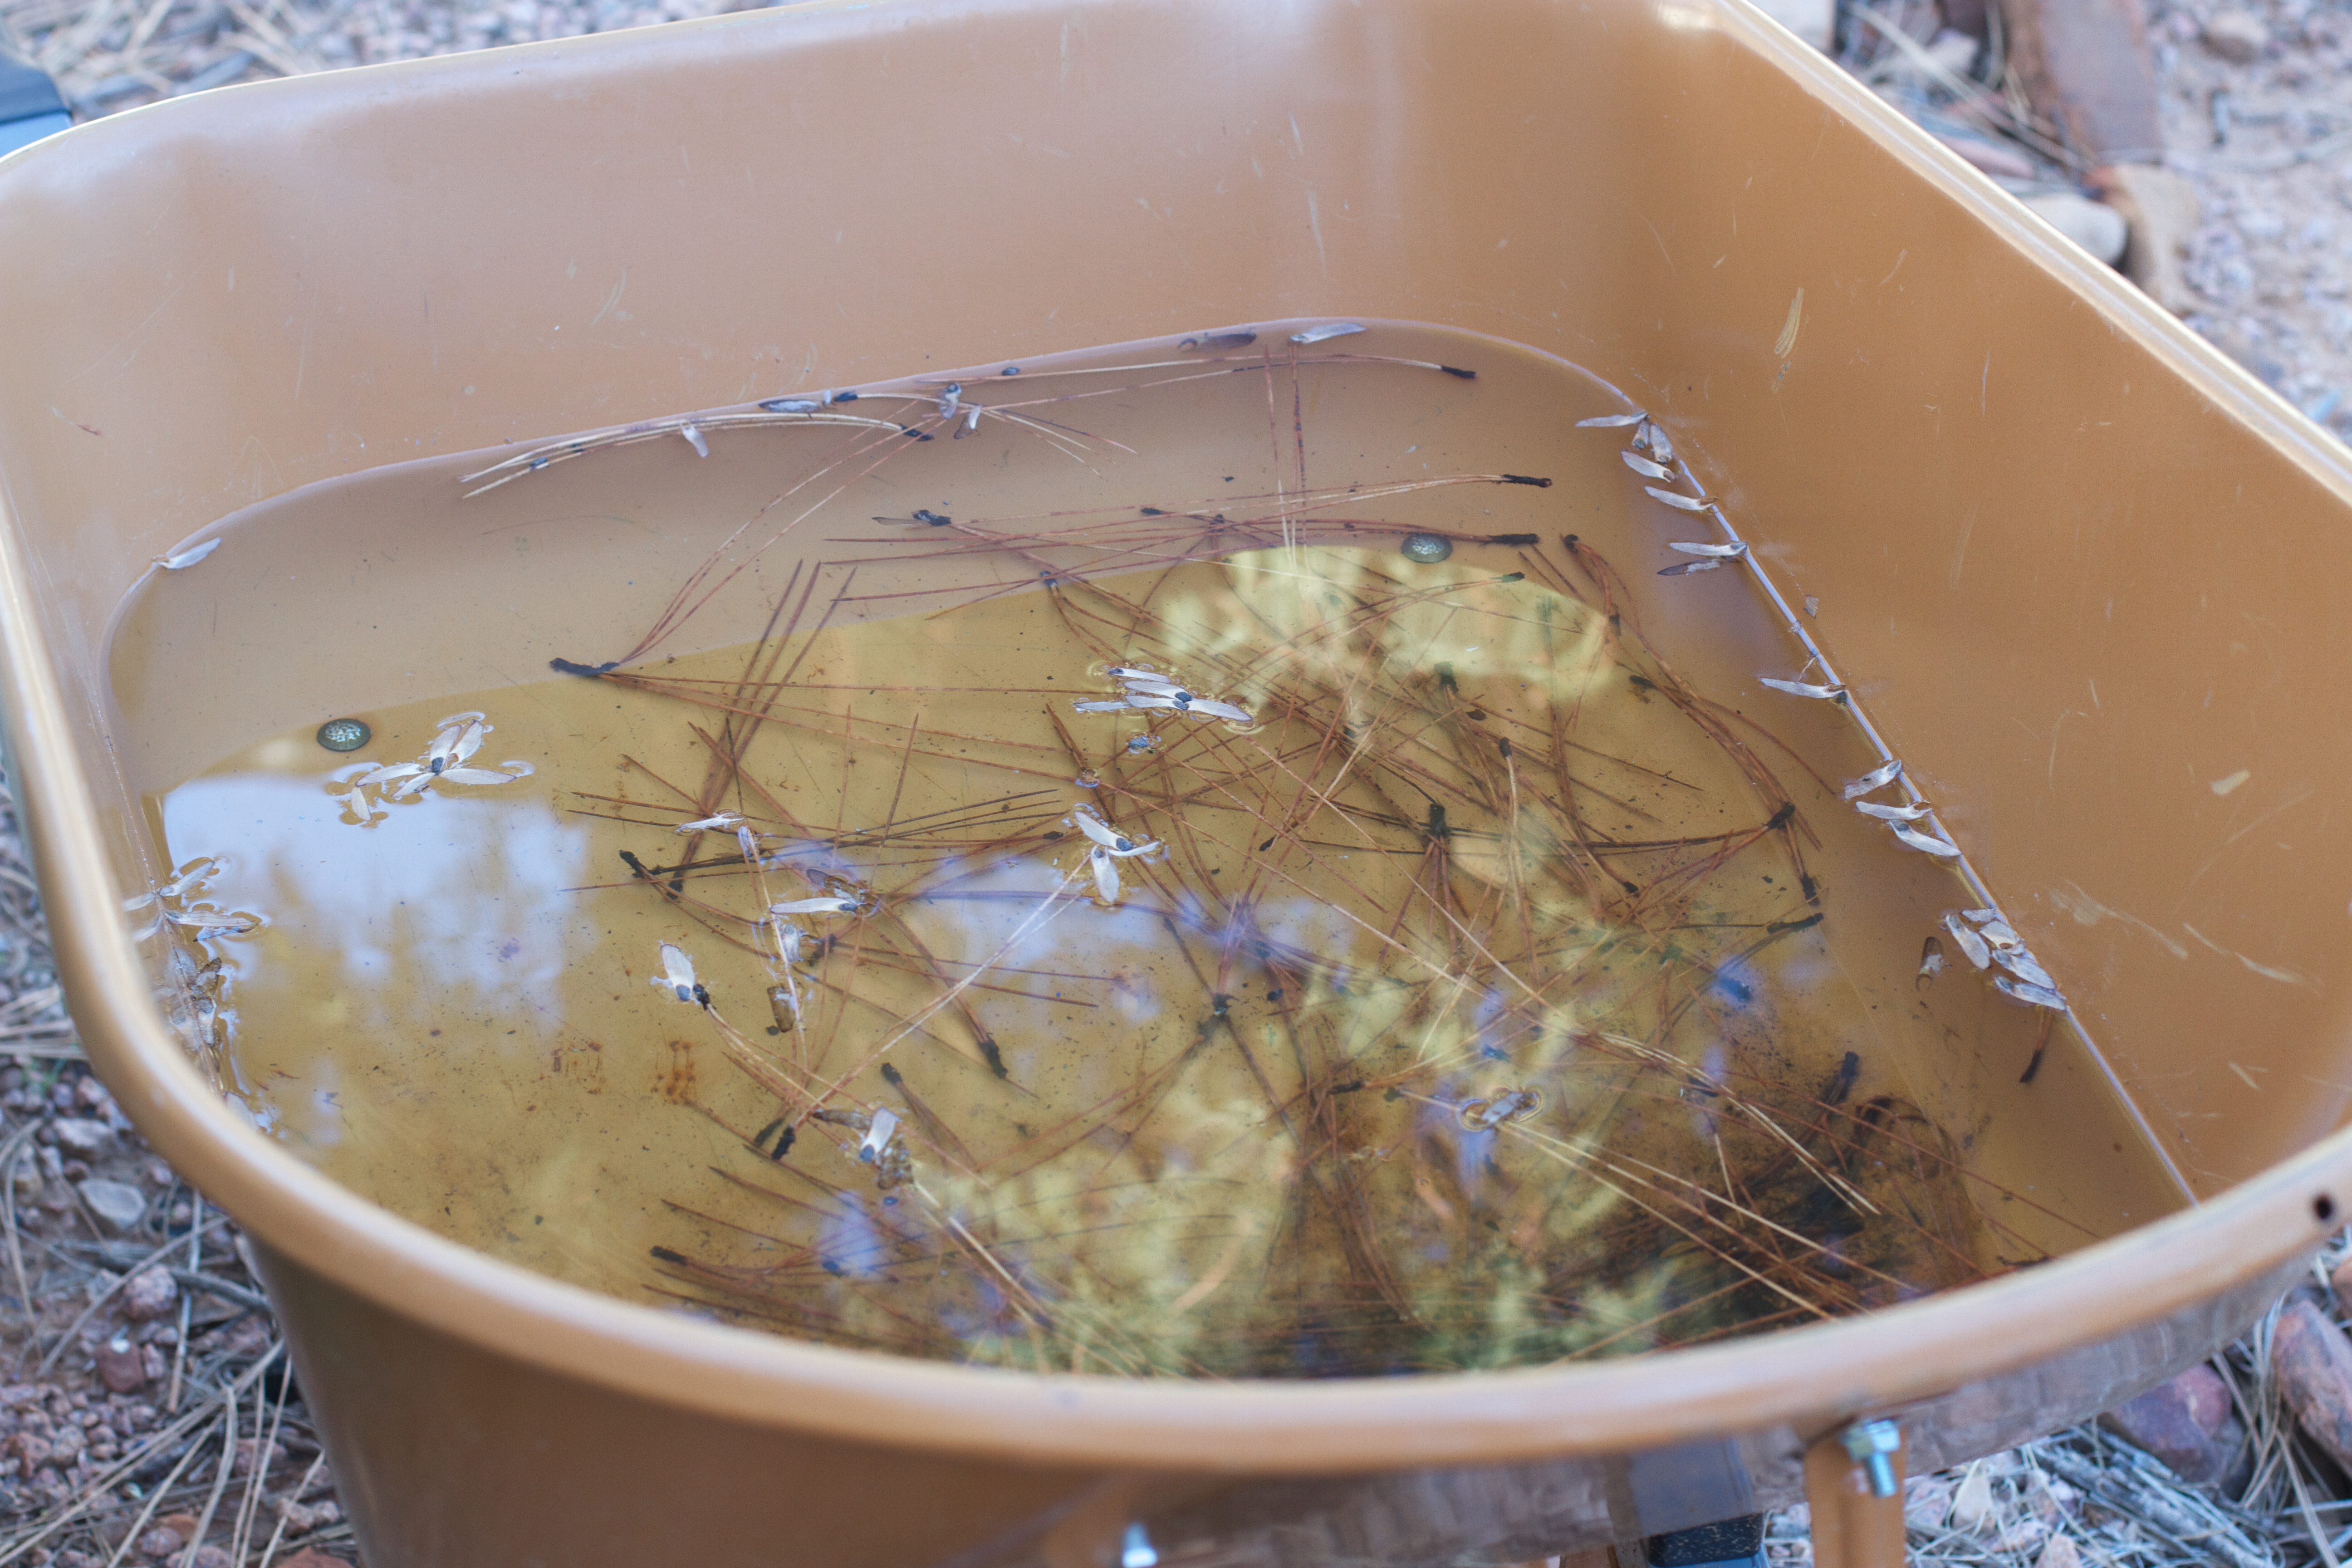
rain, dish, meal, food, produce, baking, dessert, coconut